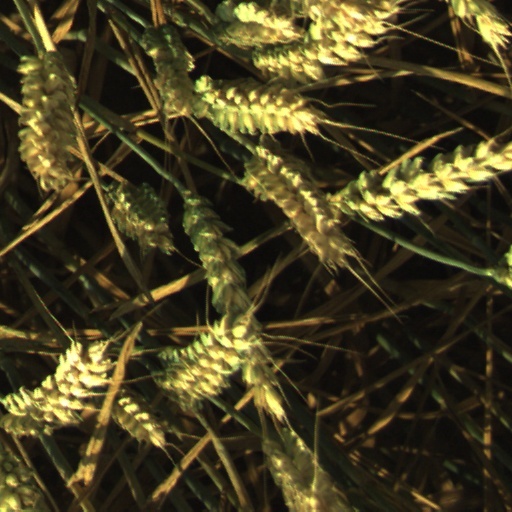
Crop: wheat